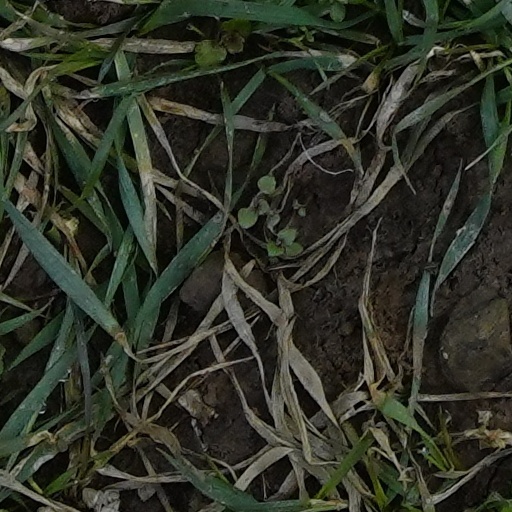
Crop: wheat